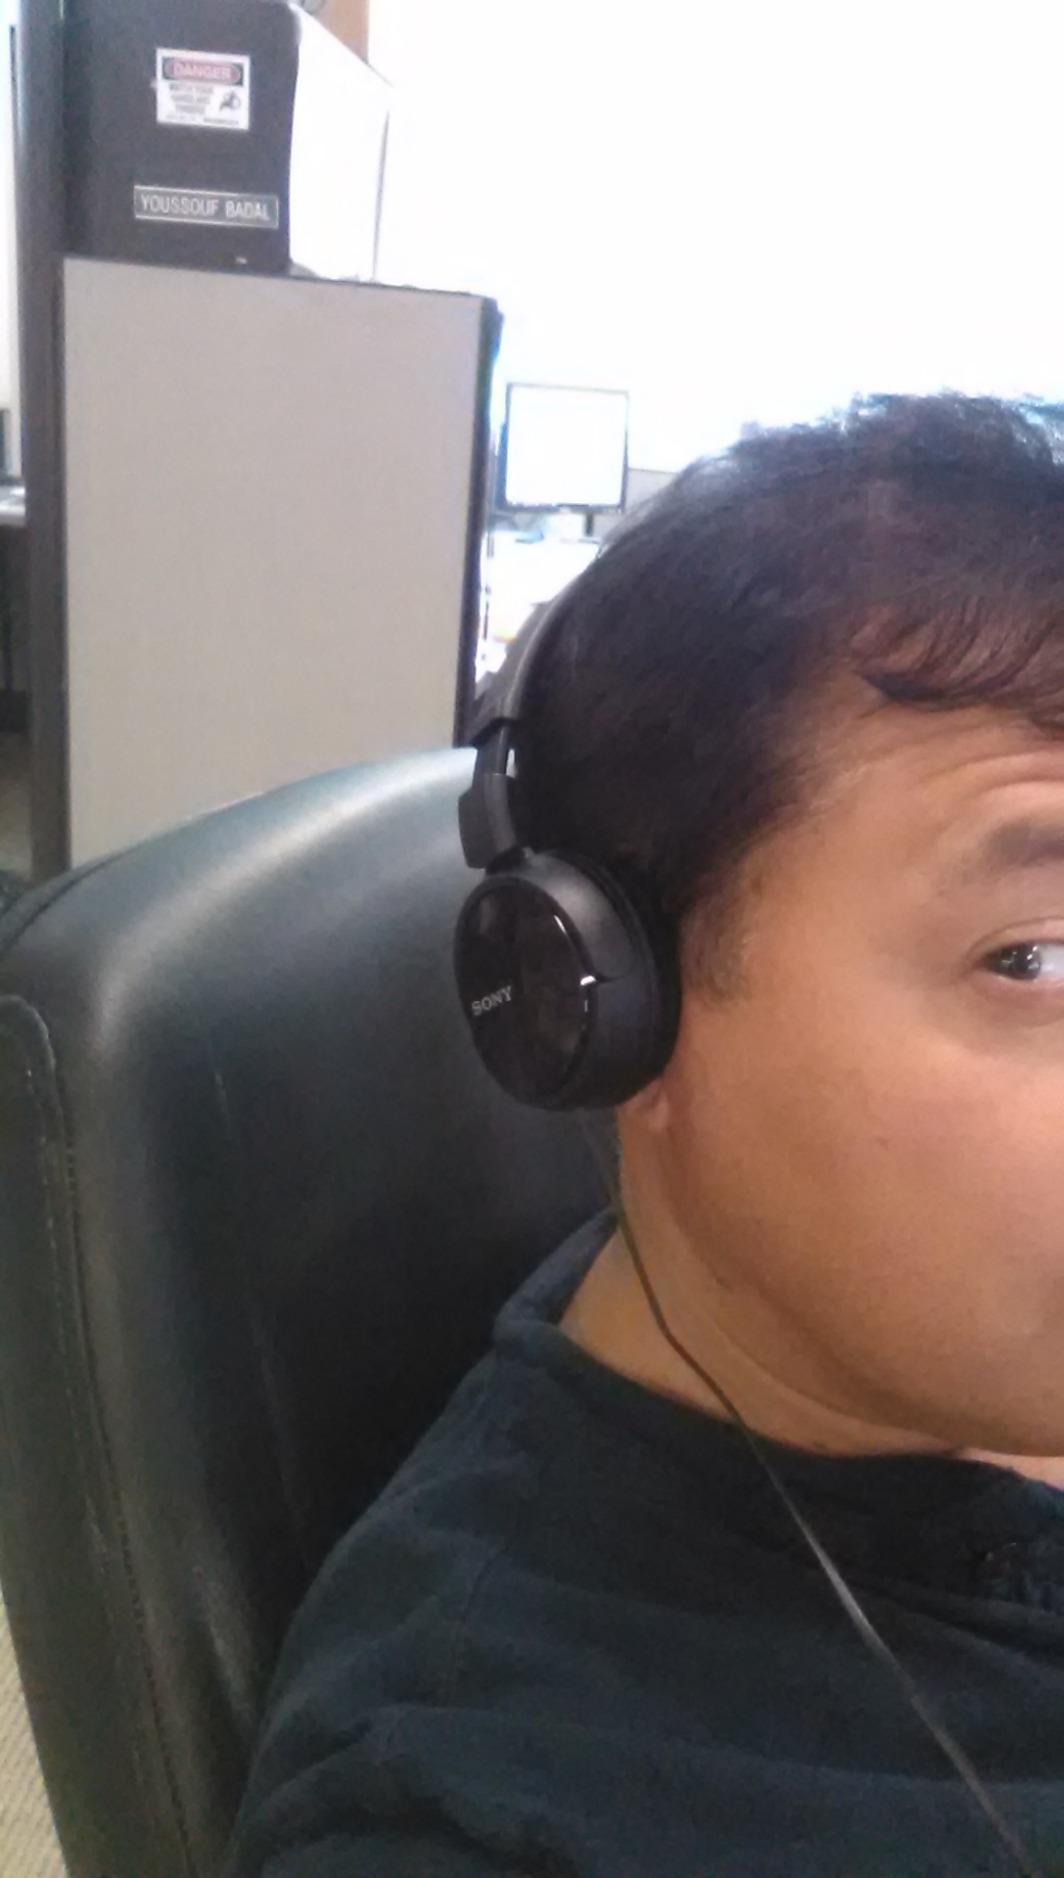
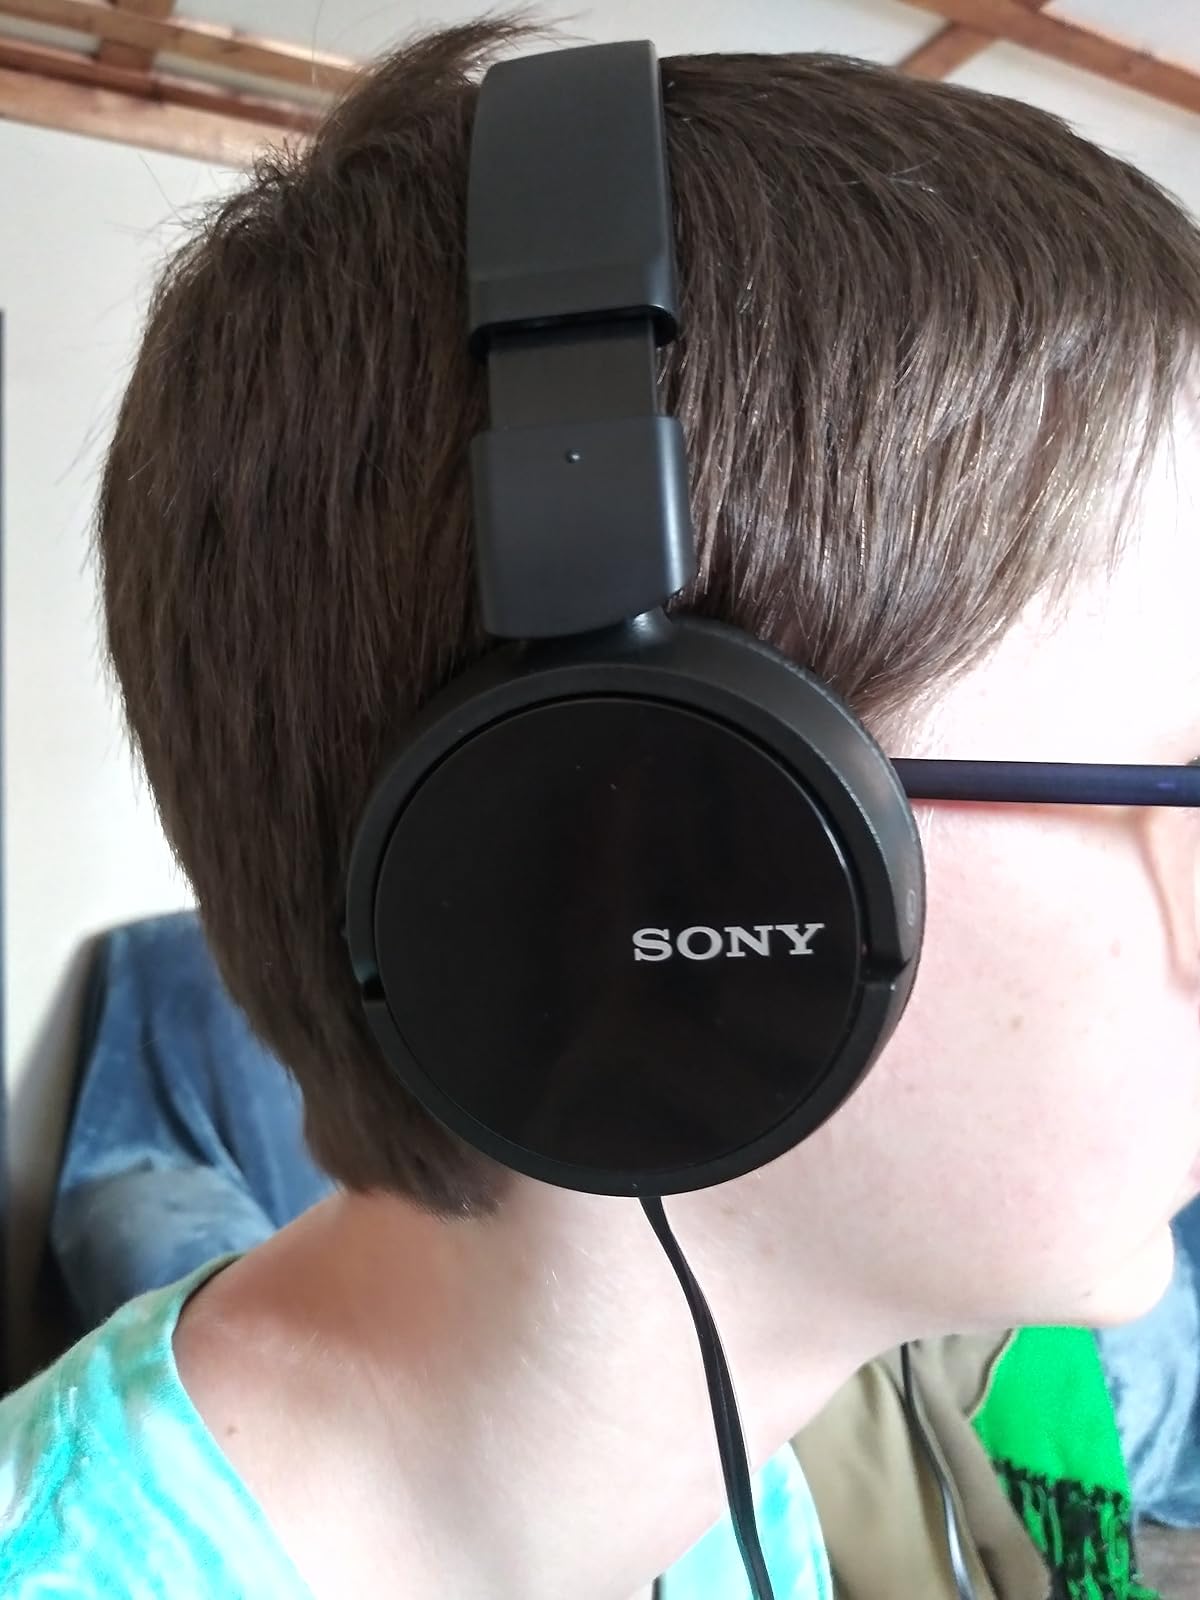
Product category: headphones
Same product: yes